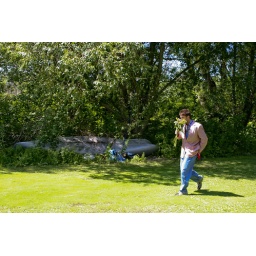
production photos for luke's angels' &amp;quot;in june&amp;quot; music video on location in st. cloud and avon, minnesota.